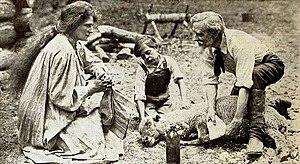
Harry Lonsdale est un acteur anglais né à Worcester le 6 décembre 1865 et décédé à Derby le 12 juillet 1923.